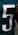
Number: 5